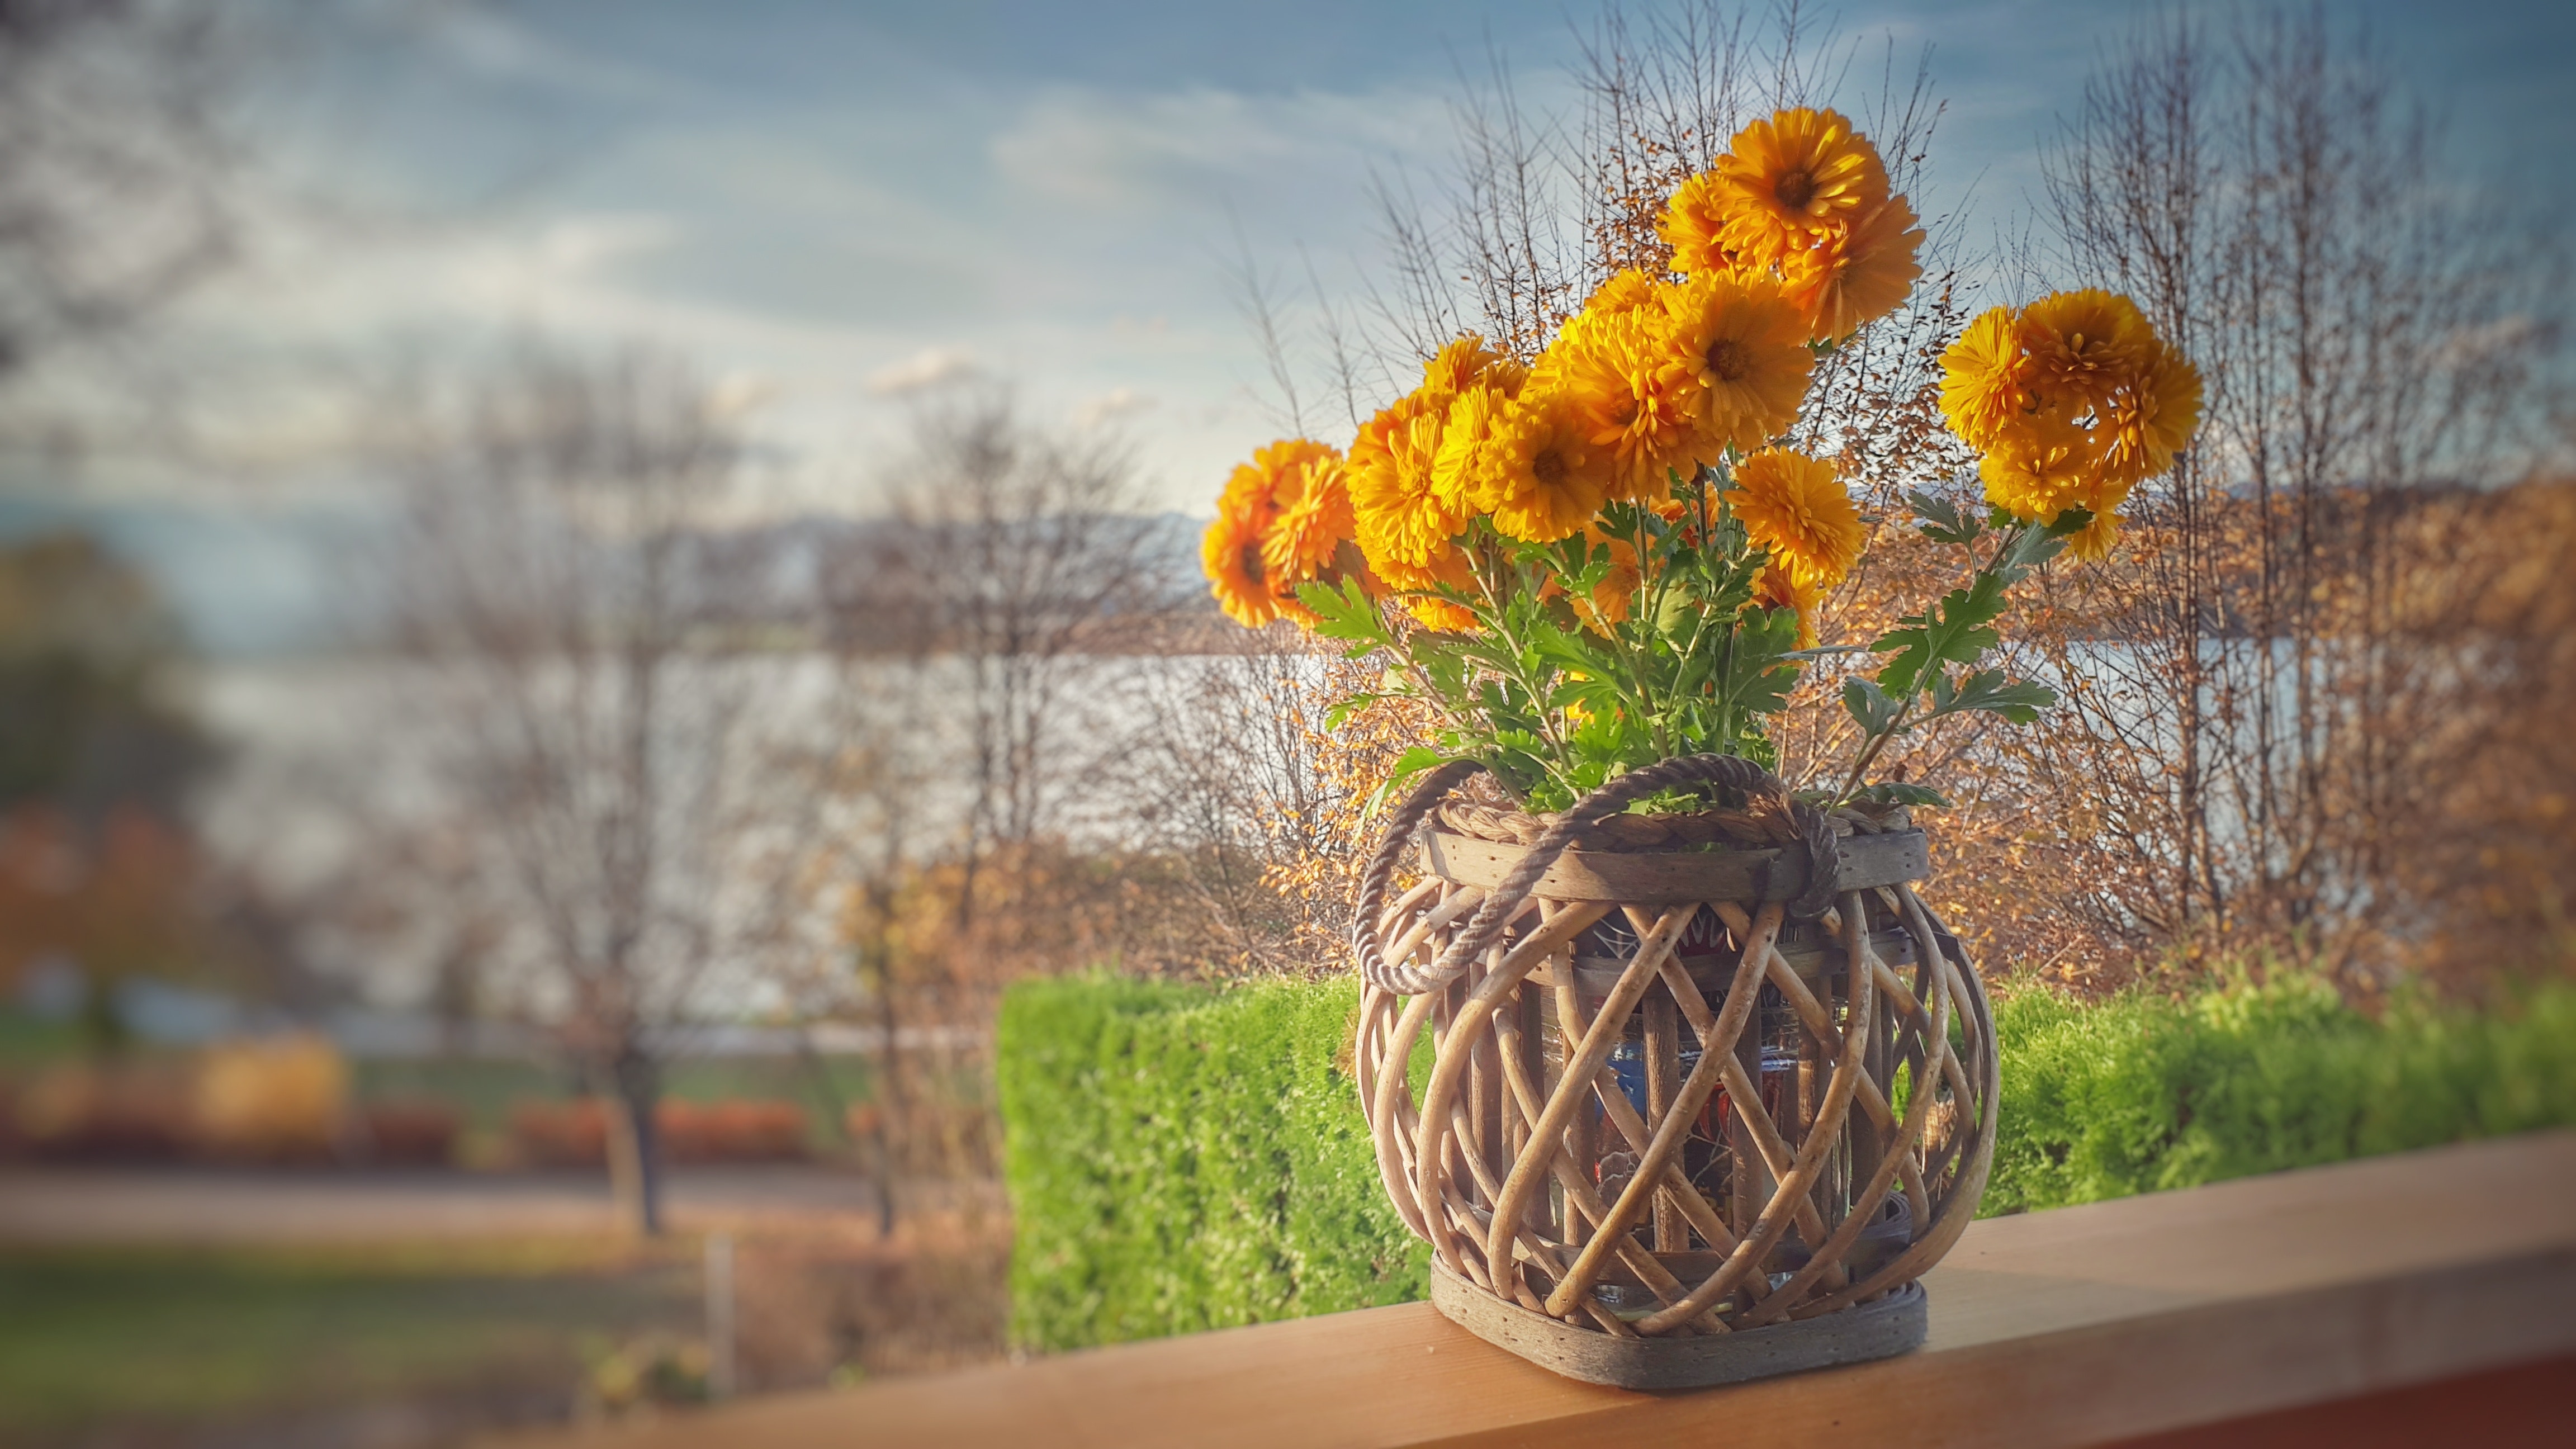
flower, flowerpot, vase, yellow, plant, cut flowers, still life, sky, bouquet, still life photography, artifact, floral design, sunlight, floristry, plant stem, houseplant, wildflower, landscape, flower arranging, glass, flowering plant